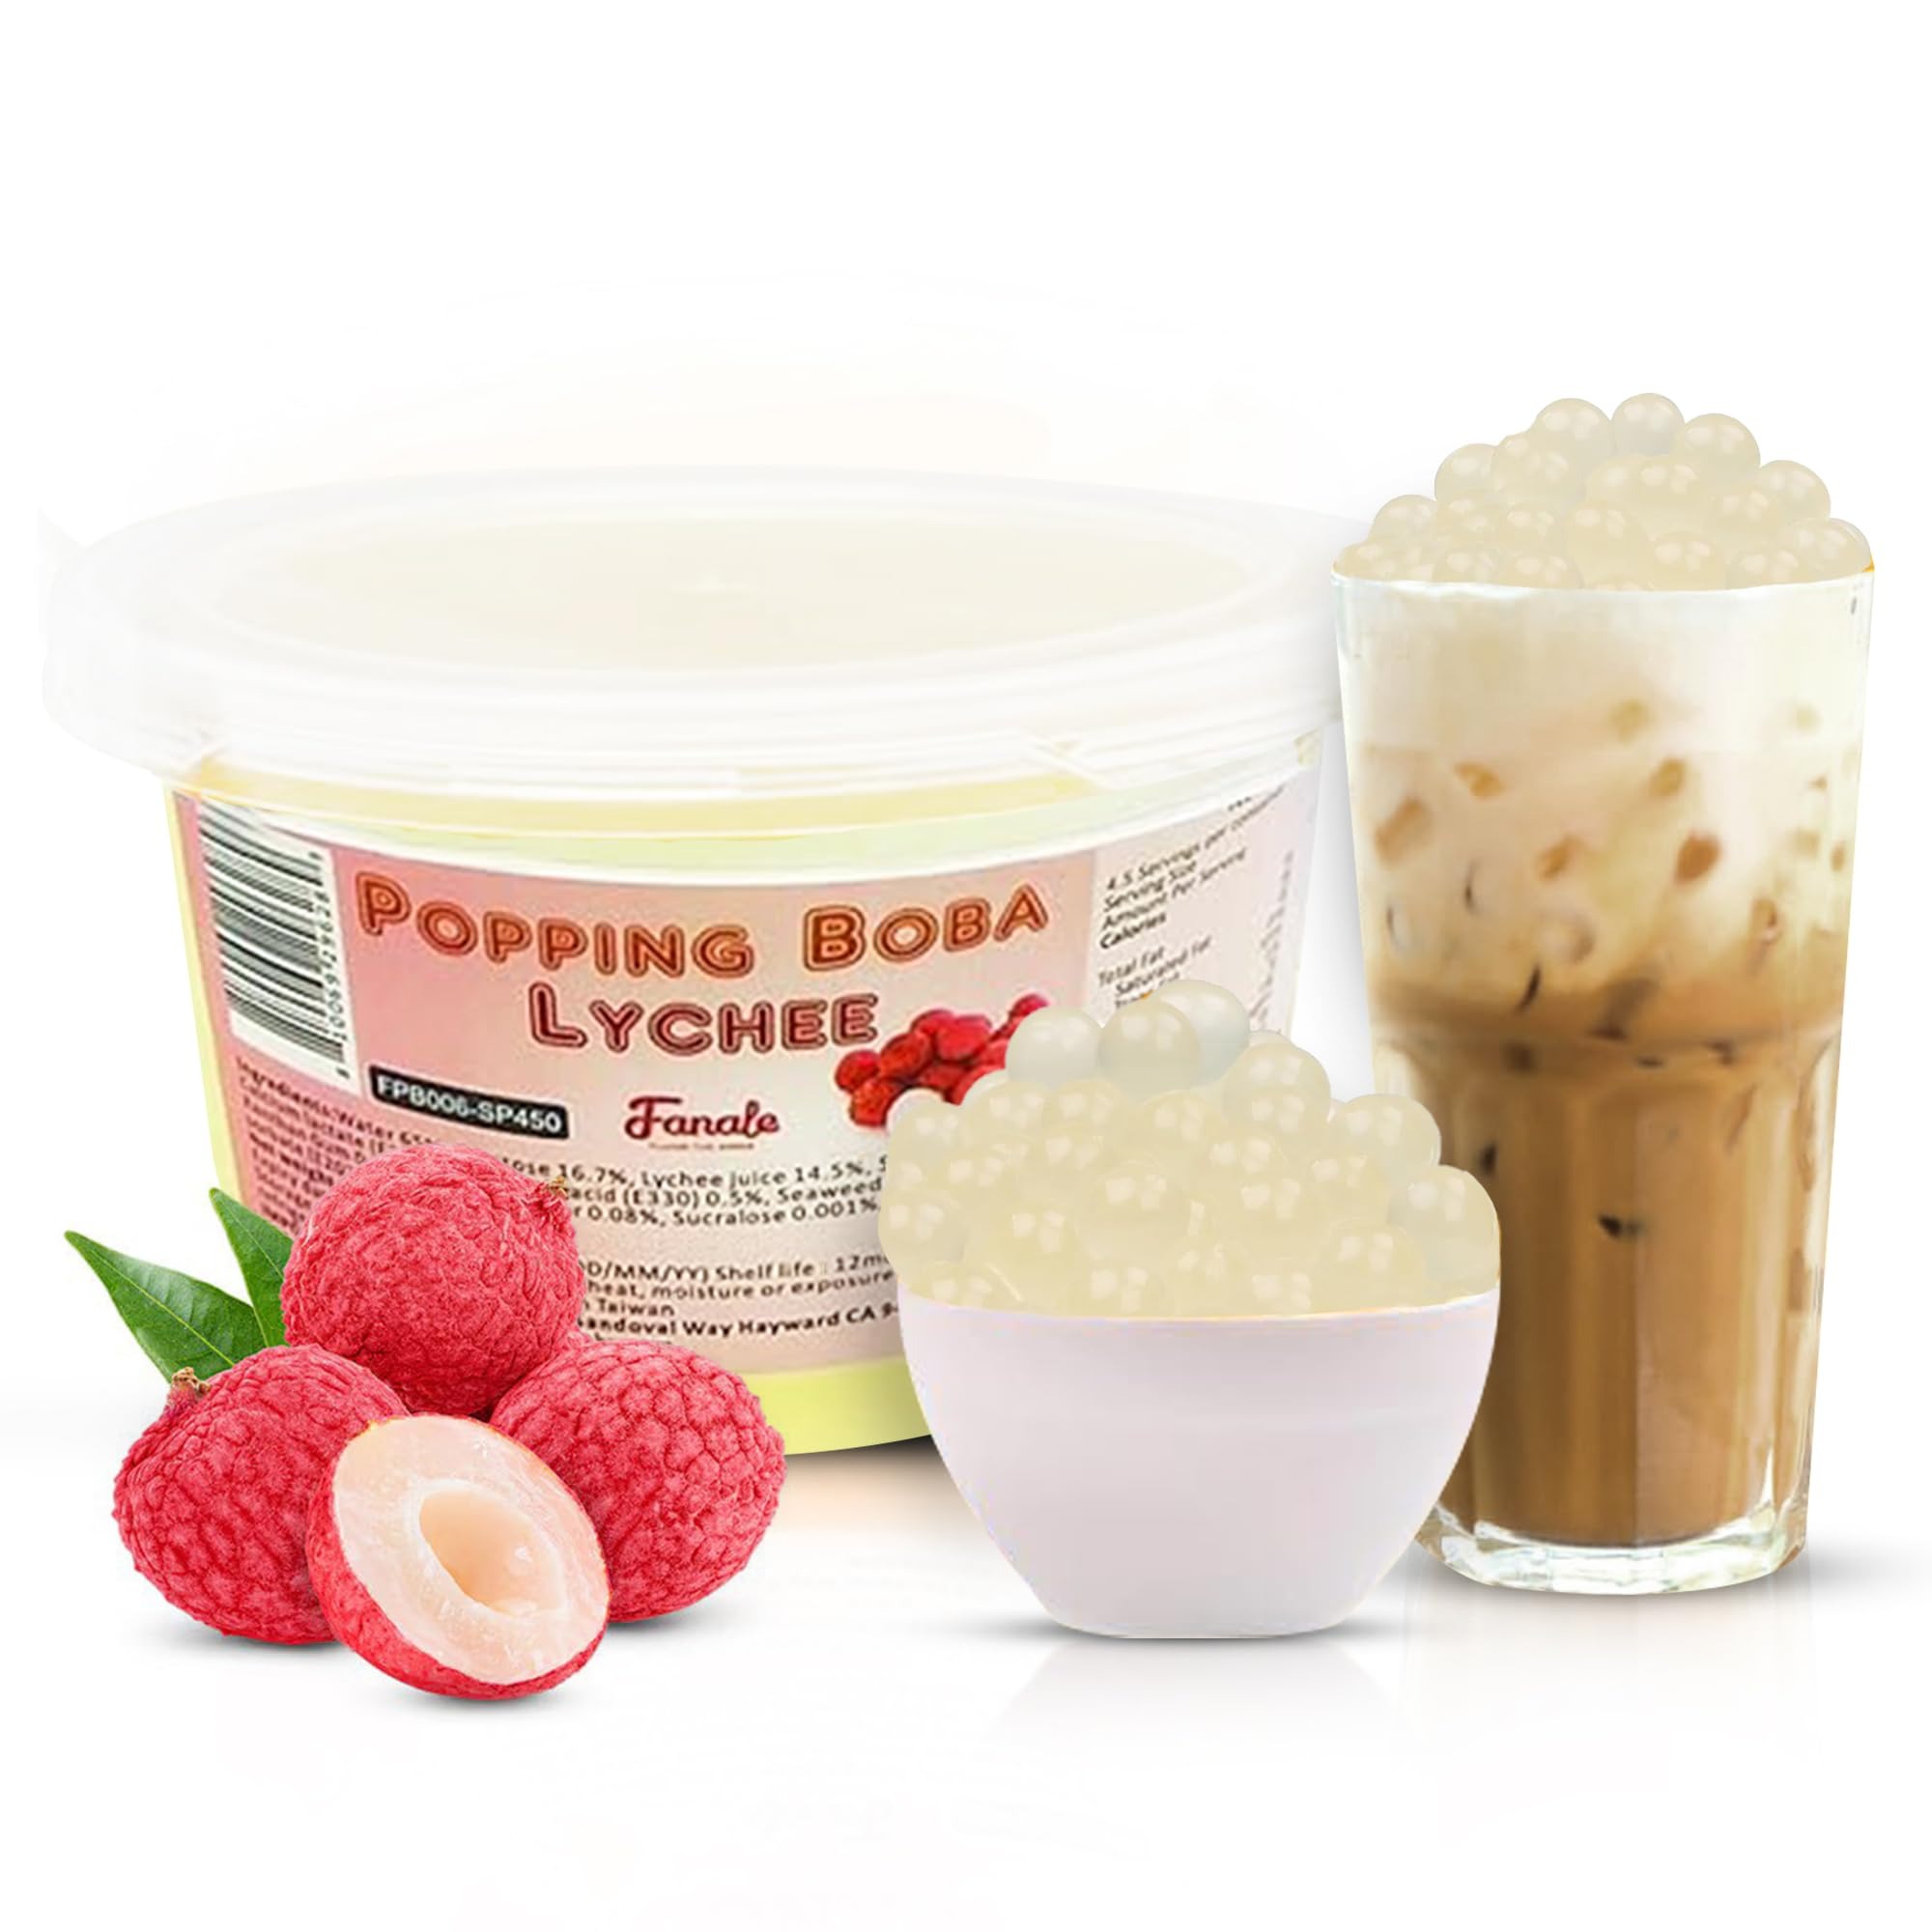
Item Name: Fanale Lychee Popping Boba Pearls, Vegan, Non GMO, Gluten Free, Fat Free, Perfect for Bubble Tea, Smoothies, Ice Cream, Desserts, and Beverages1 Pound (Pack of 1).
Bullet Point 1: ✅ Perfect for Every Dessert: Enhance the taste of your drinks and desserts with Fanale Drinks Popping Boba Pearls. These delightful pearls are ideal for bubble tea, smoothies, iced coffees, shakes, soft drinks, frozen yogurt, ice cream, and other desserts.
Bullet Point 2: ✅ Burst Of Lychee Flavor: Fanale Drinks Popping Boba Pearls are enriched with delicious lychee flavor. Our popping boba pearls provide a burst of juicy, mouthwatering goodness with every bite and slurp of your favorite drinks.
Bullet Point 3: ✅ Ready To Serve: Our tapioca pearls are prepared to ensure they are ready to be served without any additional cooking or preparation required. You simply remove them from their packaging, add them to your desserts or drinks, and enjoy the delicious flavor.
Bullet Point 4: ✅ A Healthy Addition: These boba tapioca pearls are a healthy addition to your drinks and desserts. They are vegan, fat-free, non-GMO, and gluten-free, making them perfect for children and adults.
Bullet Point 5: ✅ Soft To Chew: Each popping boba pearl is coated with shiny gummy skin and provides a satisfyingly soft, chewy texture. When you bite into the soft, chewy boba pearls, they burst with a juicy filling of lychee, which enhances your overall experience.
Product Description: Fanale Drinks Bursting Boba Pearls are perfect for your desserts and drinks. They have a soft, chewy texture and are coated with shiny, gummy skin. The soft, chewy texture is filled with juicy lychee flavor, which bursts when you bite boba pearls. This adds a flavorful explosion and leaves you craving for more. Ideal For Topping The popping boba pearls enhance the taste of your drinks and desserts. They are perfect for decorating your desserts like bubble tea, iced coffee, soft drinks, frozen yogurt, smoothies, ice creams, milkshakes, etc. The lychee boba pearls give you a burst of lychee flavor with every bite and slurp of your drinks and desserts. These lychee popping boba pearls also enhance the look of your desserts and add a finishing touch to them. Ready To Eat And A Healthy Addition Fanale Drinks Popping Boba Pearls are prepared such that they are ready to serve. They do not need to be cooked or prepared. You just have to add them to your drink and enjoy drinks. These lychee fruit boba pearls are non-GMO, vegan, gluten-free, and fat-free, which makes them a healthy and delicious addition to your drinks. Get yourself Fanale Drinks popping boba pearls today to enjoy the fruity flavor of lychee in your drinks and desserts.
Value: 1.0
Unit: Count

Price: 9.99